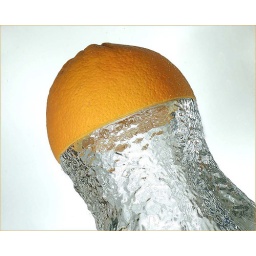
A product of boredom. Just throw a orange in a clean fish tank ;-)